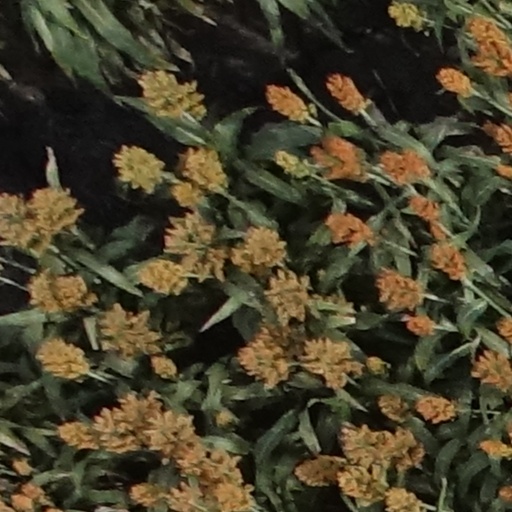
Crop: sorghum